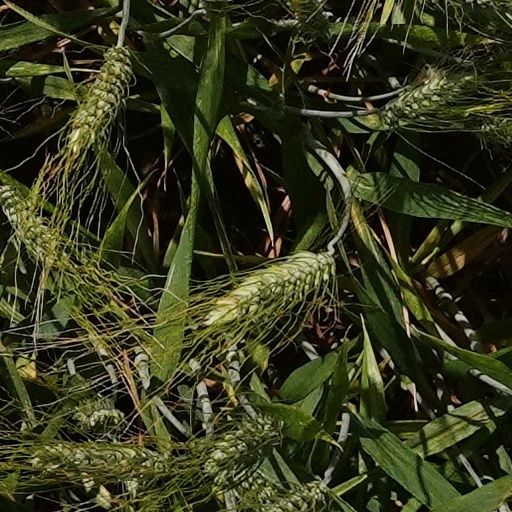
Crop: wheat